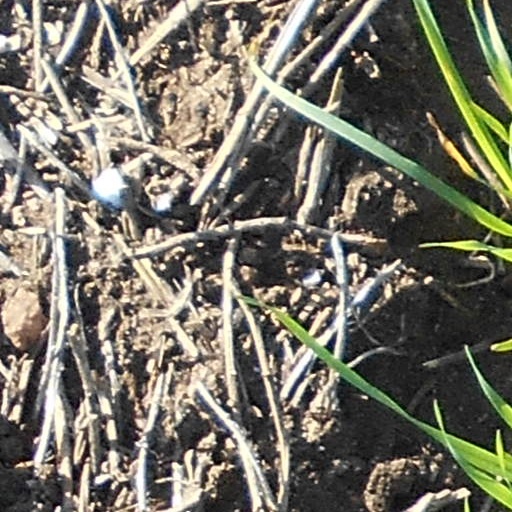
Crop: wheat